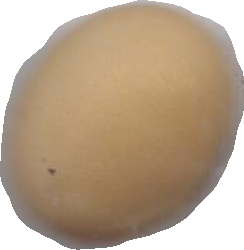
Variety: Anjasmoro